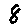
Label: 8